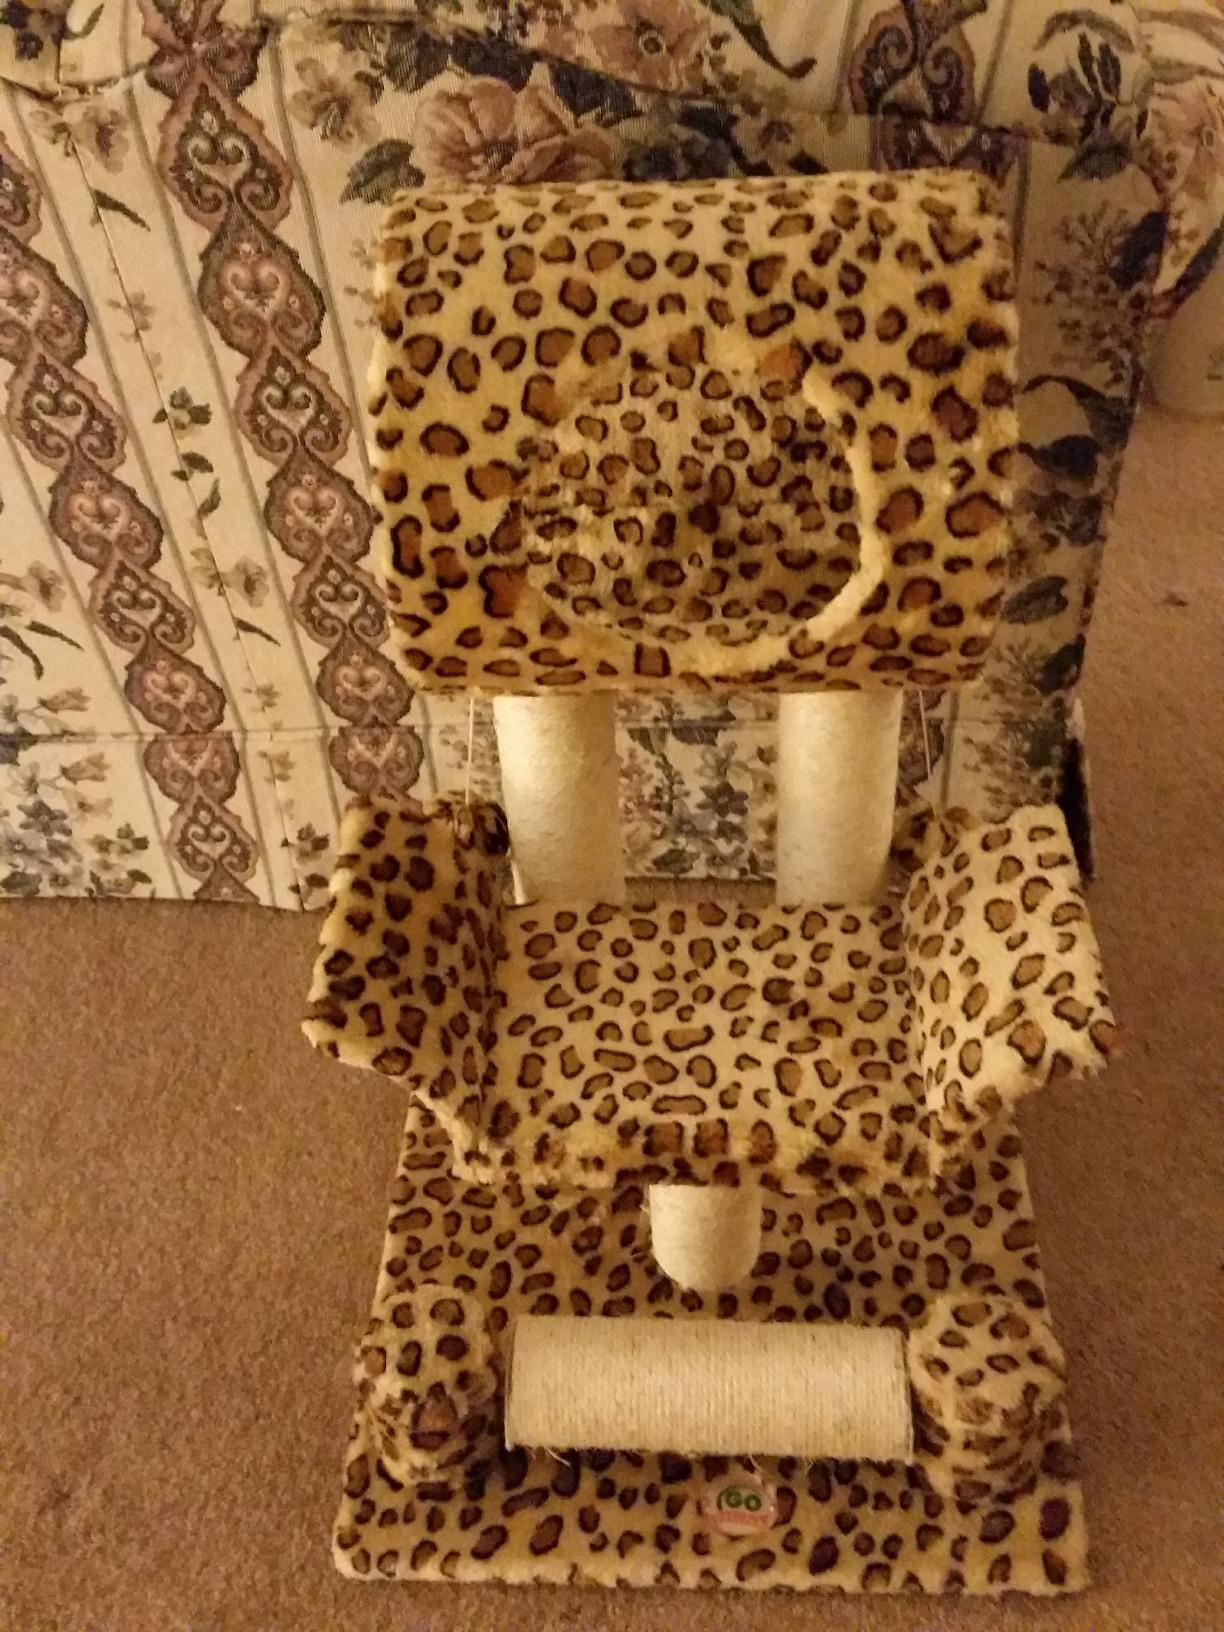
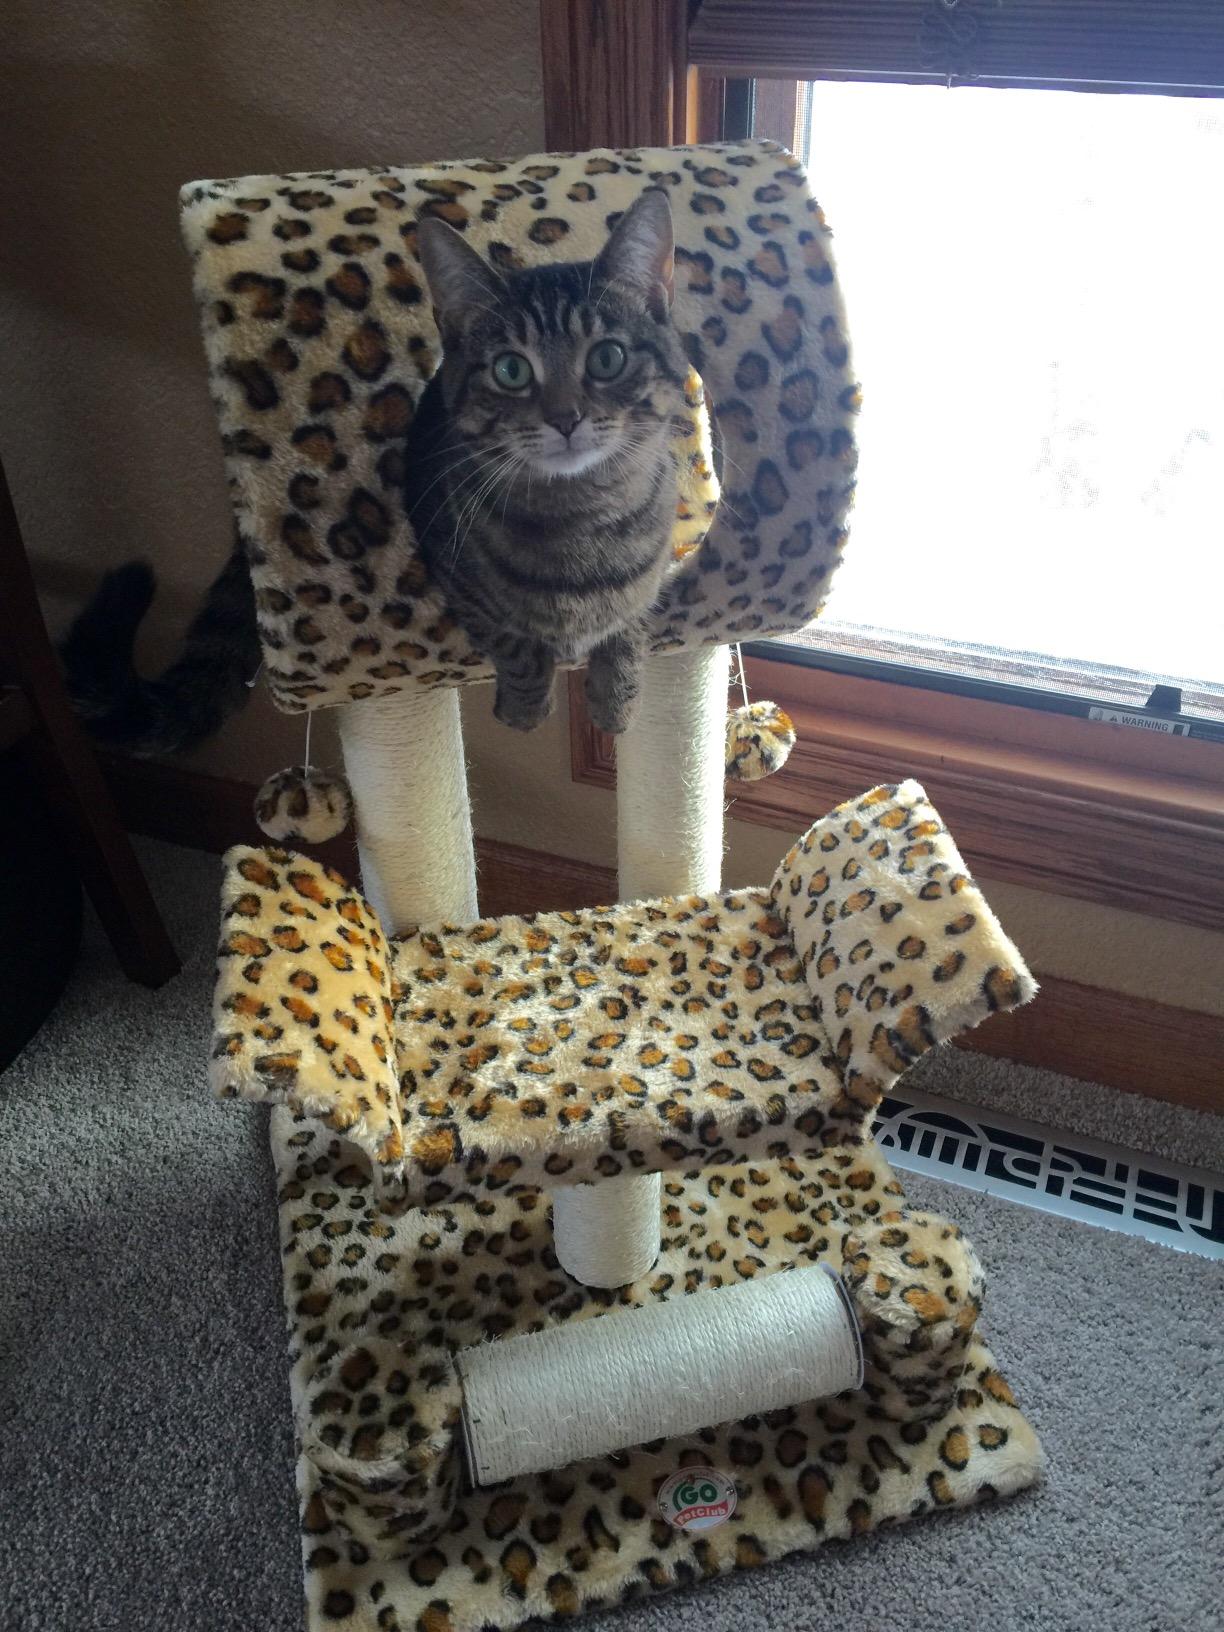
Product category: items_cat tree
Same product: yes